Aleksei Mamin

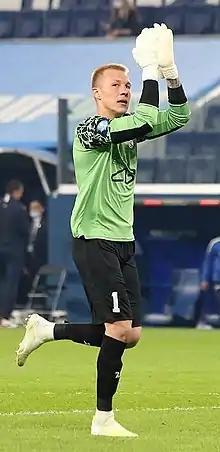
Mamin with KAMAZ in 2022

Aleksei Vitalyevich Mamin (born 22 March 1999) is a Russian football player who plays for Ural Yekaterinburg.